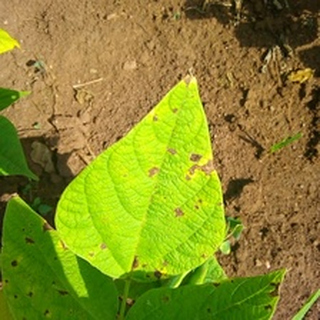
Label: bean_angular_leaf_spot